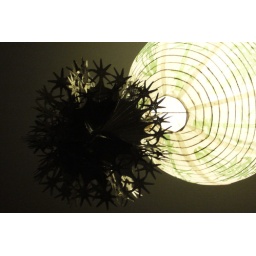
bedroom lamp in home home